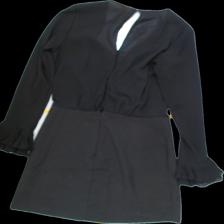
View: back
Type: Dress
Category: Ladies
Brand: Not Applicable
Colors: Black
Material: 100%polyester
Size: 38
Trend: No trend
Stains: No
Price range: 150-250
Recommended usage: Reuse